Lew Brantley

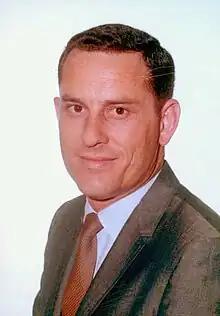
Brantley in 1968

Lewis Braxton Brantley (August 3, 1937 – May 11, 2004) was an American politician. He served as a Democratic member for the 21st district of the Florida House of Representatives. He also served as a member for the 8th district of the Florida Senate. He served as President of the Florida Senate.